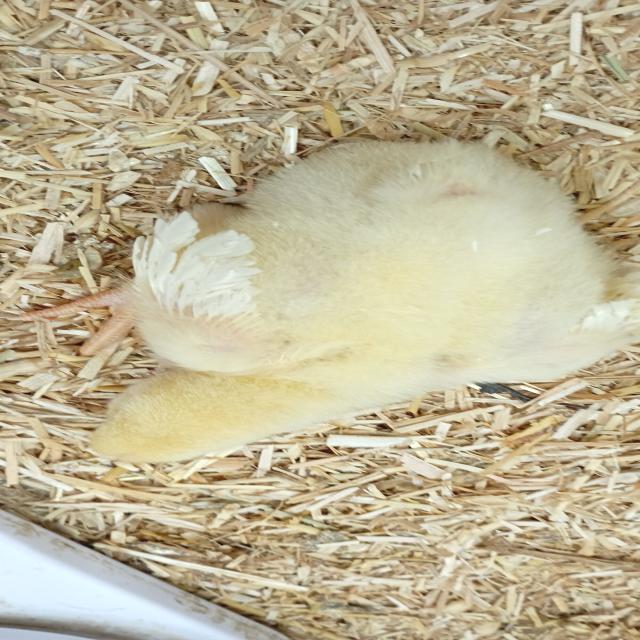
Weight: 171 g